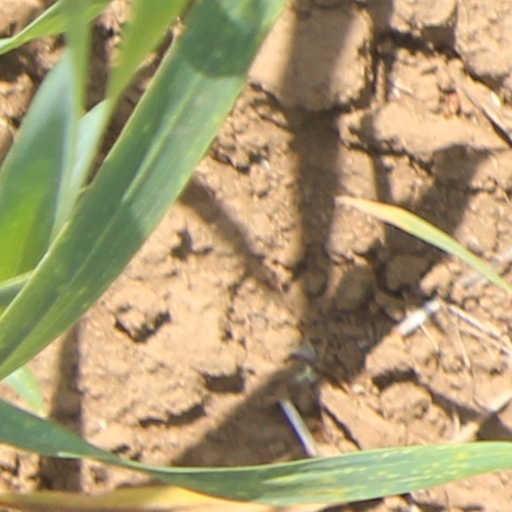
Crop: wheat